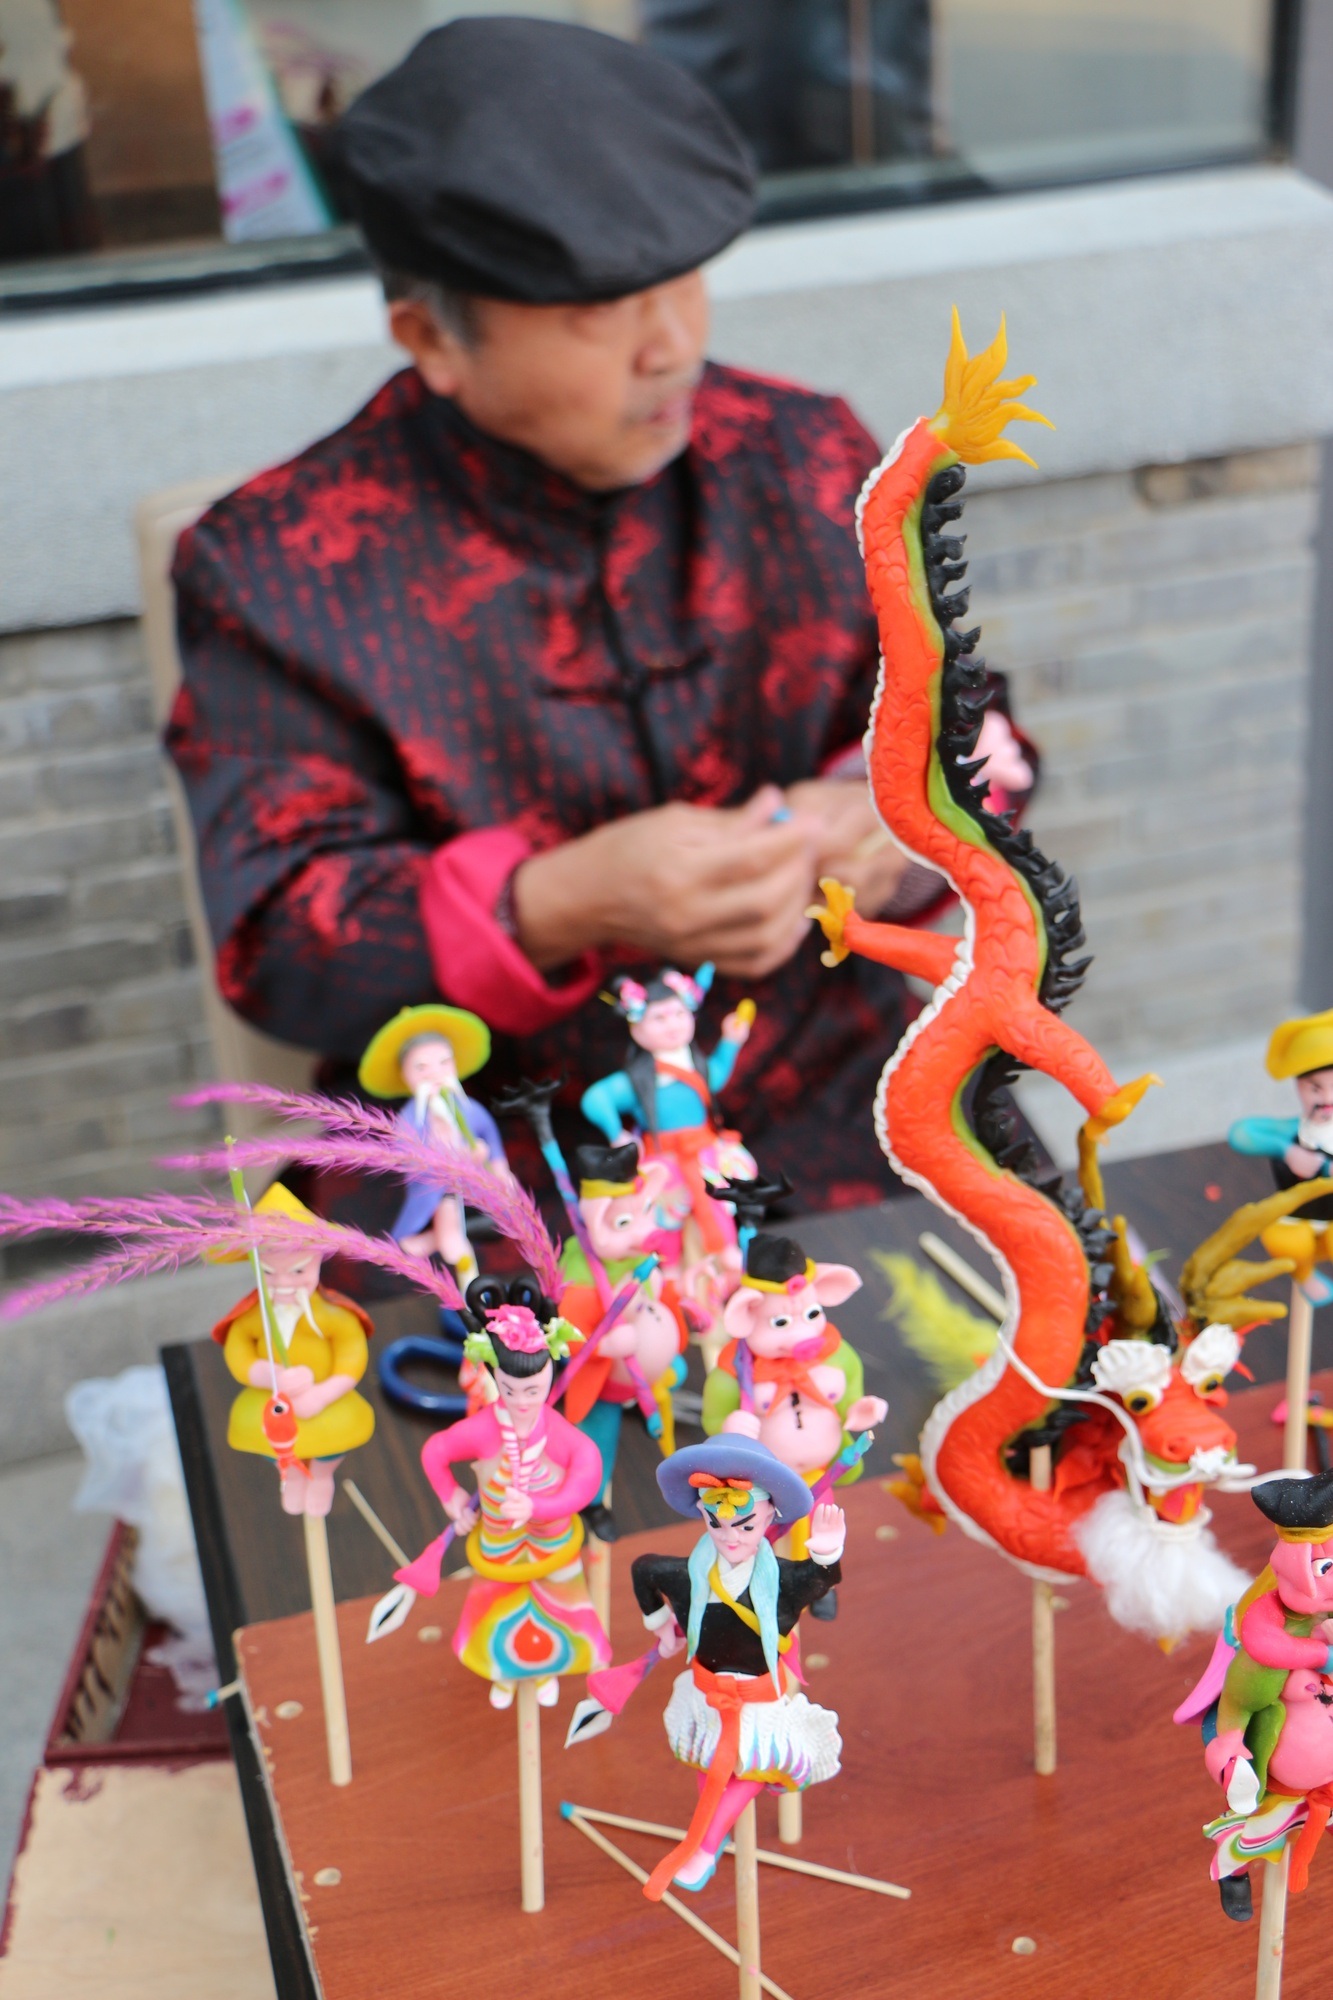
flower, spring, toy, dough, event, tradition, sugar man, chinese traditional